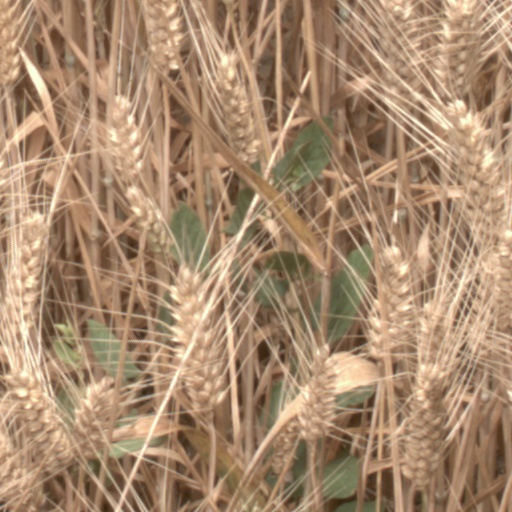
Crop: wheat